Sky position (RA, Dec in degrees): 323.983, -0.6116
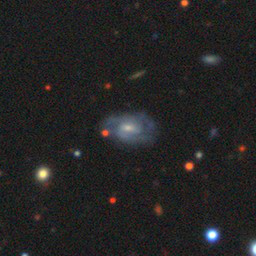
Galaxy morphology: Unbarred Loose Spiral Galaxies